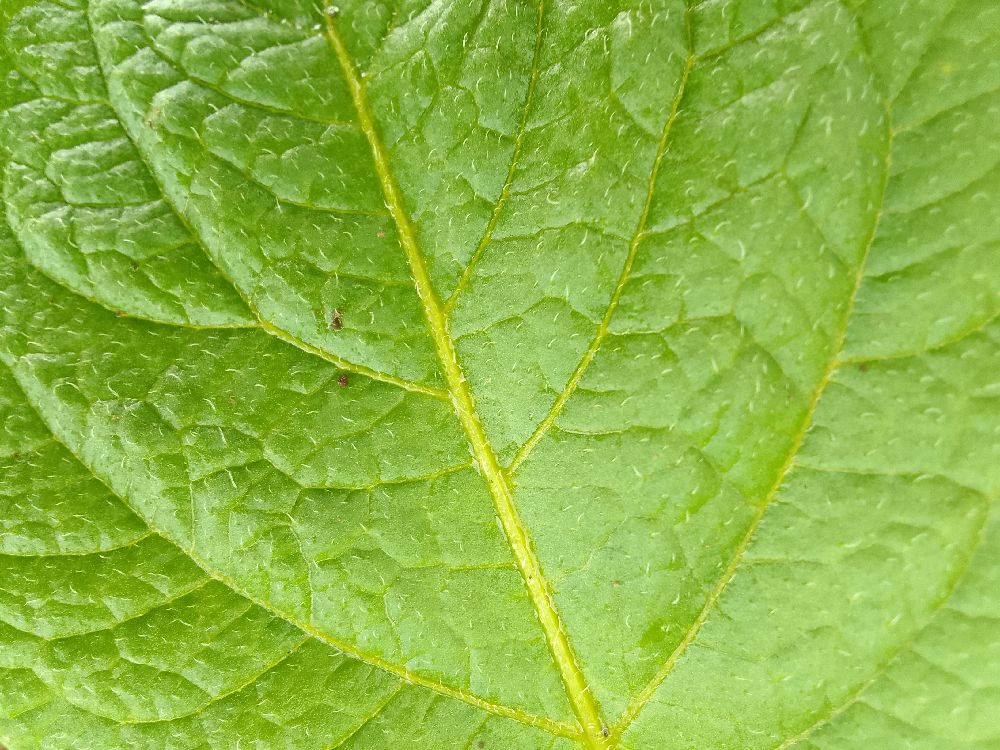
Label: Healthy